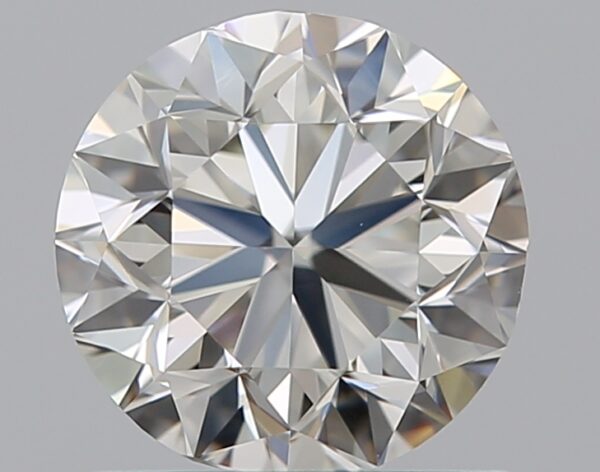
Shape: round
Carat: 0.9
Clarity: VS1
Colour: J
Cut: GD
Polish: EX
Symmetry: VG
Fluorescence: F
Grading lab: GIA
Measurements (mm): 5.9 x 5.97 x 3.91